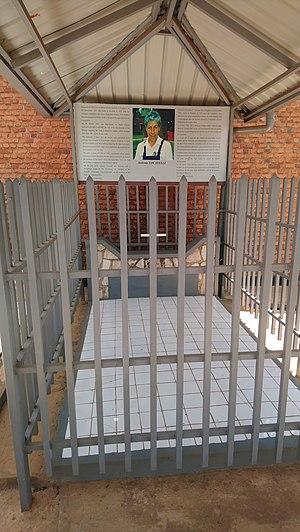
Antonia Locatelli est née à Fuipiano Valle Imagna en Italie et a vécu durant plus de 20 ans au Rwanda, en tant que religieuse puis en tant que laïque. Elle y a été directrice du Centre d’enseignement rural et artisanal intégré à Nyamata.